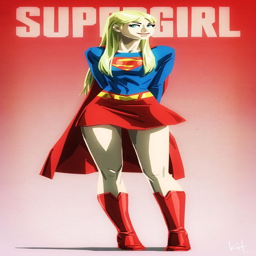
visit to grab an amazing super hero shirt now on sale !